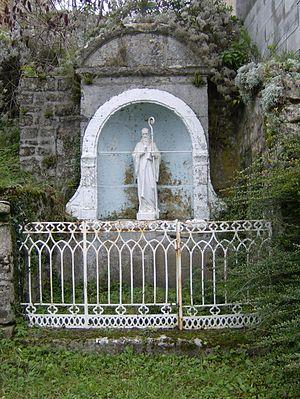
Saint Méen est le saint protecteur du village de Haraucourt dans les Ardennes (08).
Saint Méen, en latin Mevennus, en breton Meven, que la légende nomme toujours, en français, Conard-Méen, et que les Bretons désignent aussi sous les noms de saint Méven ou Néven, naquit dans l'île de Bretagne, vers l'an 540, dans l'est du royaume de Morgannwg, aujourd'hui comté de Gwent en Pays de Galles.
Haraucourt est une commune française située dans le département des Ardennes, en région Grand Est.